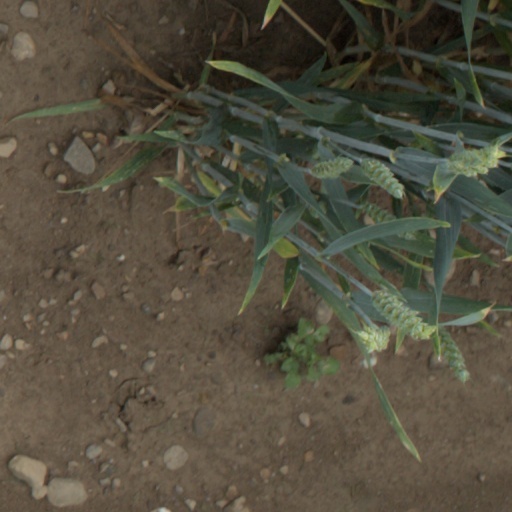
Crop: wheat